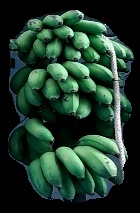
Variety: rasbale
Grade: grade2